Kaymaklı Monastery

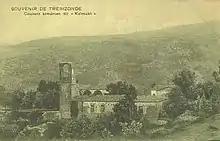
Monastery of the All-Saviour on a postcard (1913)

Kaymaklı Monastery (hye: Ամենափրկիչ Վանք "Amenaprgič Vank", meaning Monastery of the All-Saviour) is a ruined Armenian Apostolic monastery near Trabzon, Turkey.